Vouni

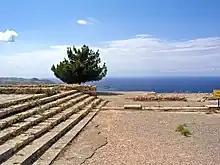
The large stairs of the Vouni palace.

The cisterns found here are of four main types: tank-shaped, well-shaped, bottle-shaped, and bell-shaped. The water was carried to cisterns in conduits of three different types: terracotta pipes, open cemented drains, and cemented drains covered by stone slabs. The first two were used to carry water from the roof meanwhile the cemented, covered drains were used for the conduits below the floors, which opened up into round cemented basins below the floors to the cisterns. The drainage channels carried the rainwater from the open spaces within and outside the palace to the washrooms and bathrooms, as well as the cisterns.